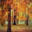
Label: forest